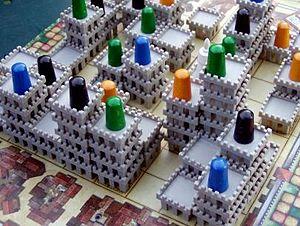
Torres est un jeu de société créé par Wolfgang Kramer et Michael Kiesling en 1999 et édité par Ravensburger. Avec ce jeu, les auteurs inaugurent le principe du stock de points d'actions à gérer à chaque tour, qu'ils déclineront dans leur célèbre « trilogie » dite « du masque », comprenant les jeux Tikal, Java et Mexica.